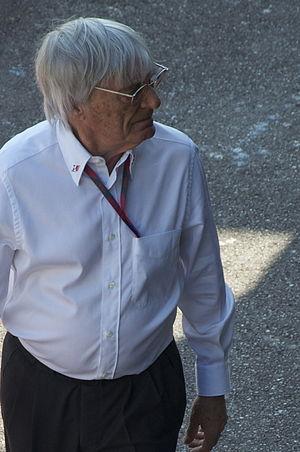
Le Grand Prix automobile de Monaco 2011, disputé le 29 mai 2011 sur le Circuit de Monaco, est la 845ᵉ épreuve du championnat du monde de Formule 1 courue depuis 1950 et la sixième manche du championnat 2011. Il s'agit de la cinquante-huitième édition du Grand Prix comptant pour le championnat du monde.